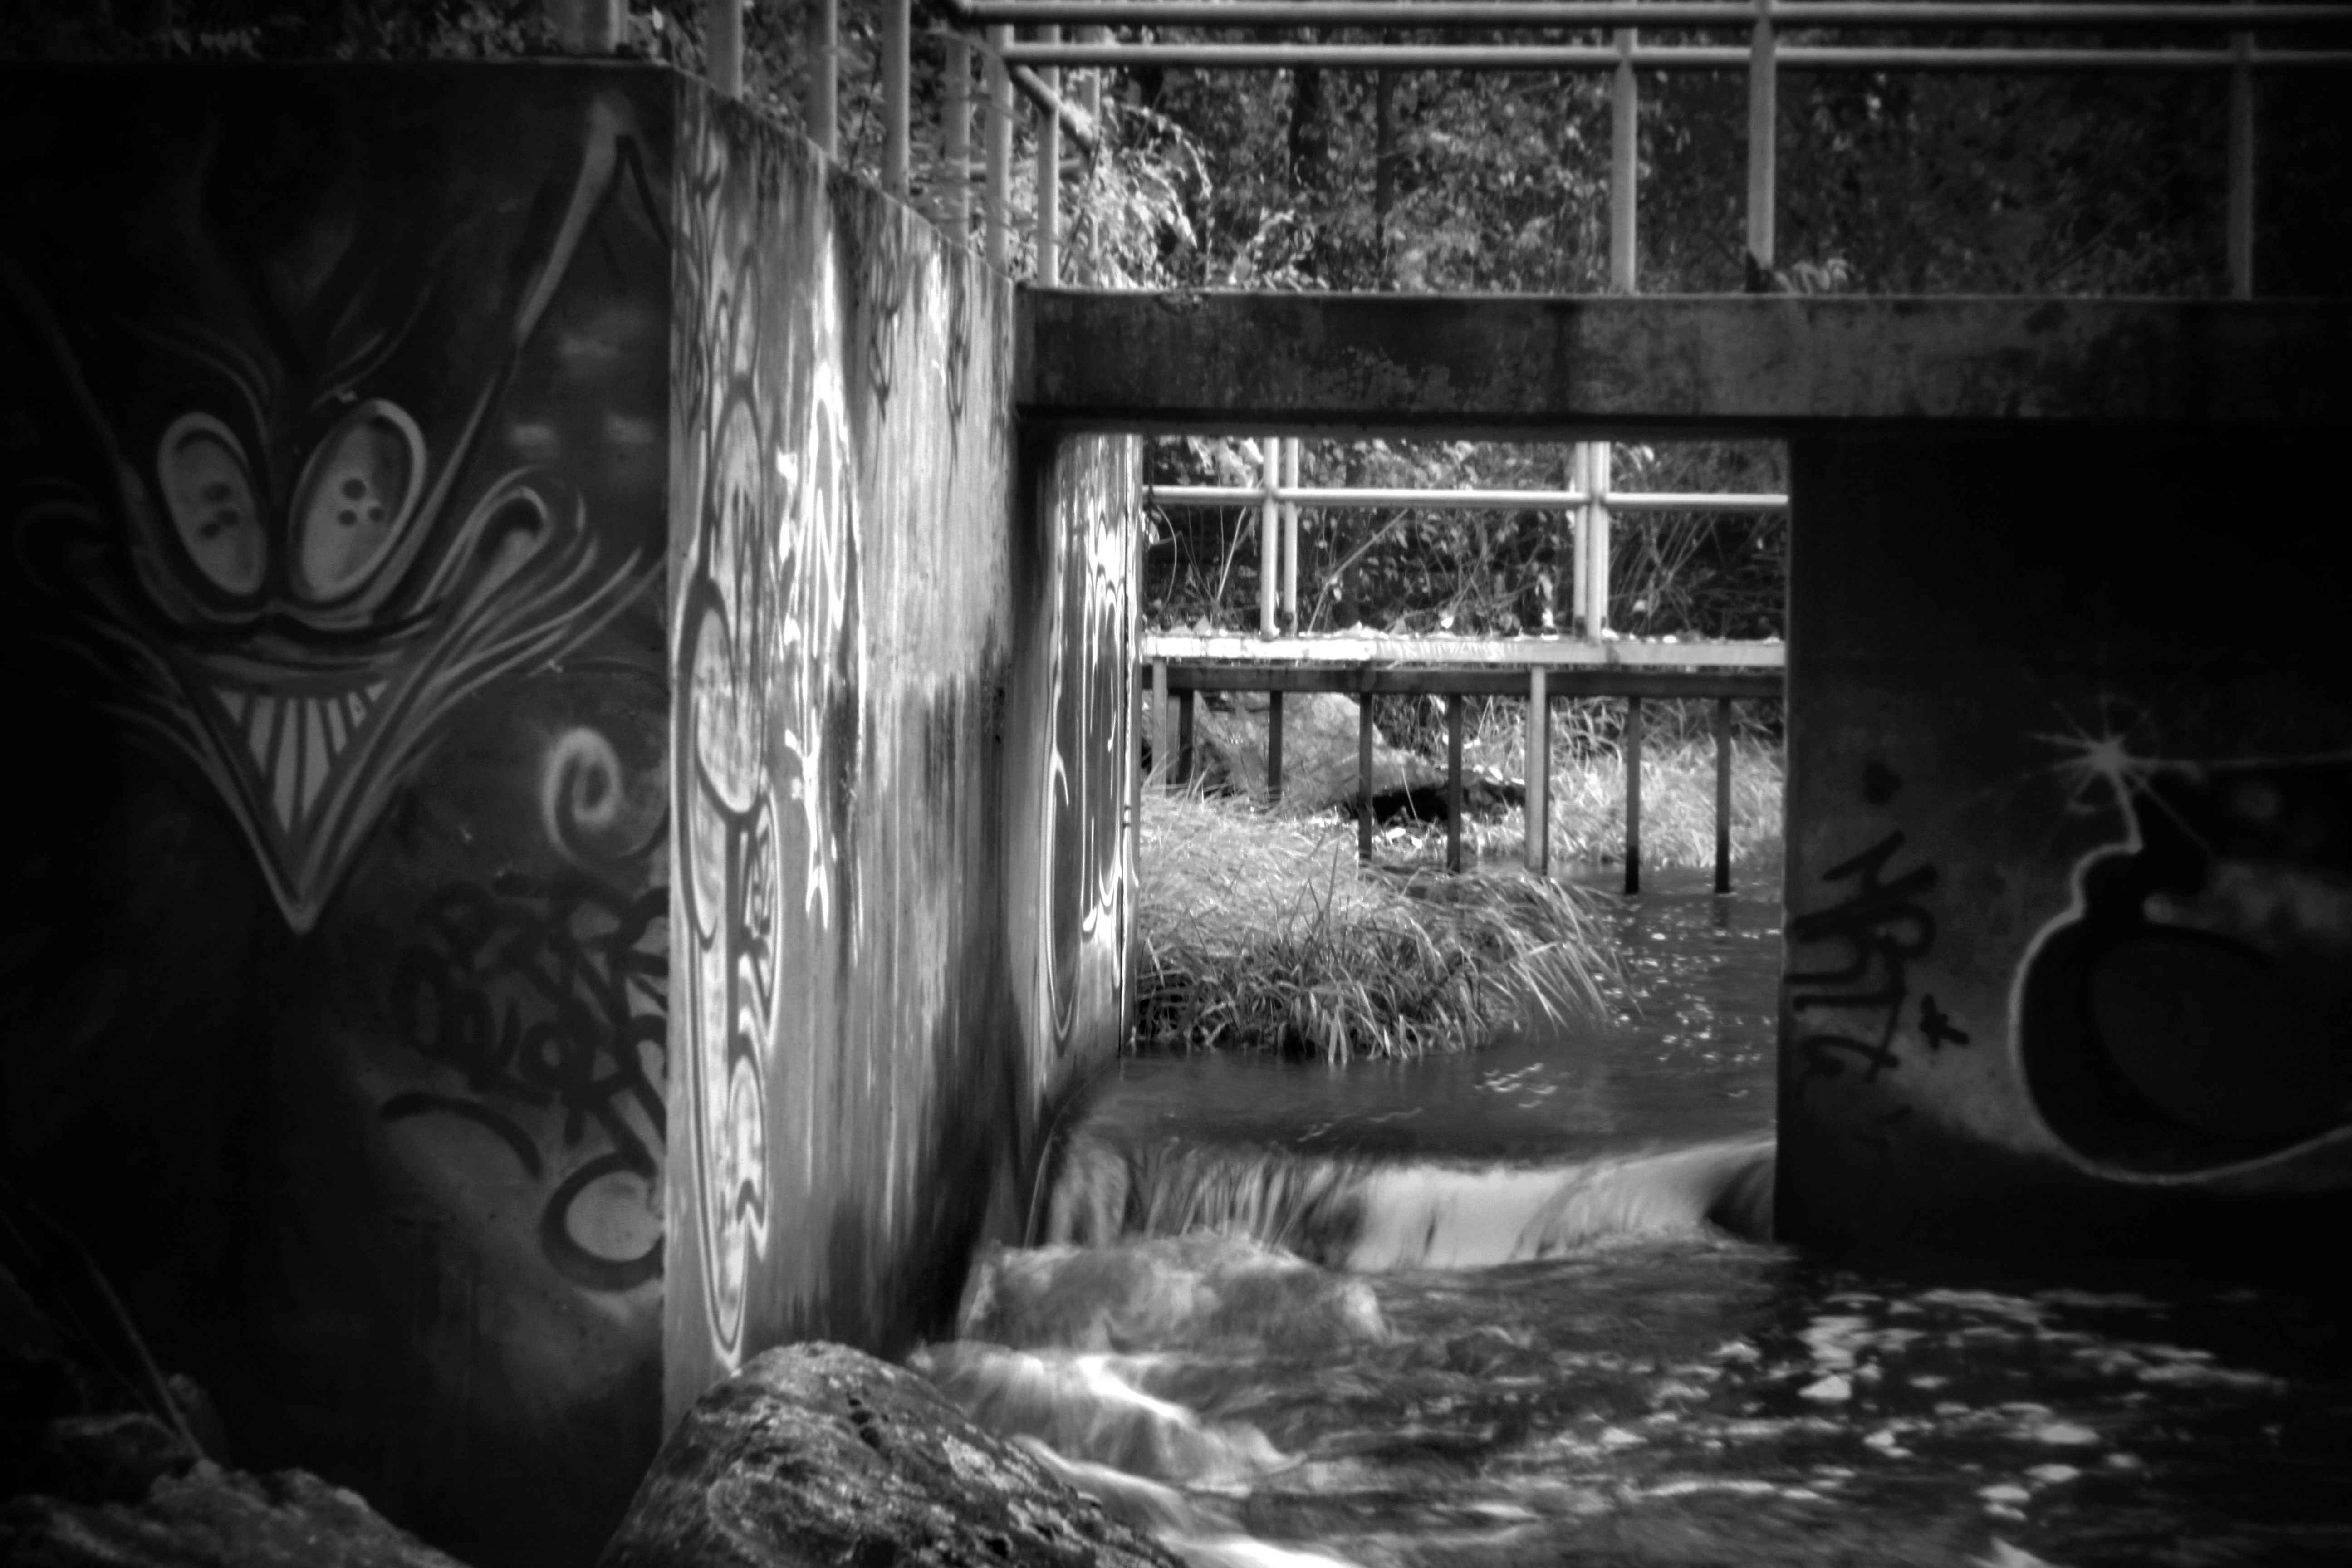
water, light, black and white, white, night, photography, lens, darkness, black, monochrome, graffiti, bw, blackandwhite, contrasts, holga, monochrome photography, film noir, computer wallpaper